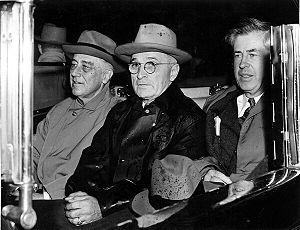
Franklin Delano Roosevelt /ˈfɹæŋklɪn ˈdɛlənoʊ ˈɹoʊzəvɛlt/, né le 30 janvier 1882 à Hyde Park et mort le 12 avril 1945 à Warm Springs, est un homme d'État américain, 32ᵉ président des États-Unis, en fonctions de 1933 à 1945. Figure centrale du XXᵉ siècle, il est le seul président américain à avoir été élu à quatre reprises. Il ne fait cependant qu'entamer son quatrième mandat, emporté par la maladie quelques mois après le début de celui-ci. Il est également le troisième président des États-Unis dont la majorité des ancêtres est d'origine néerlandaise après Martin Van Buren et Theodore Roosevelt, étant issu de la même famille que ce dernier.